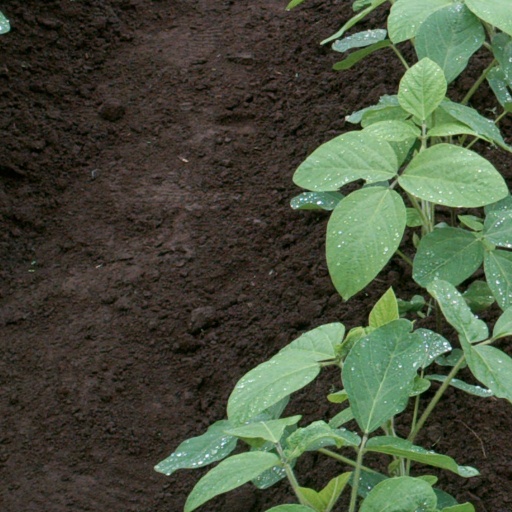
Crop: soybean